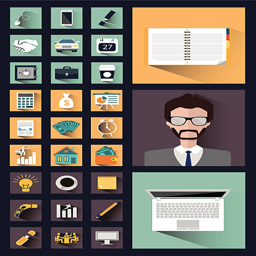
interesting business icons in the style .